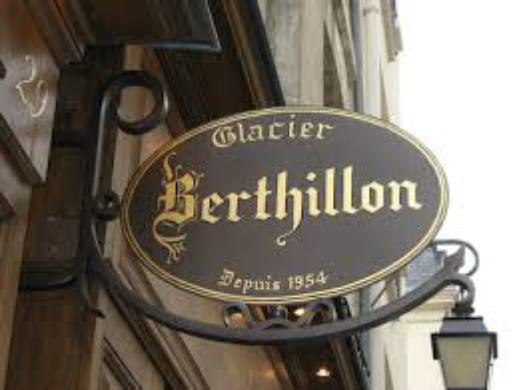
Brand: Berthillon
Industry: Food